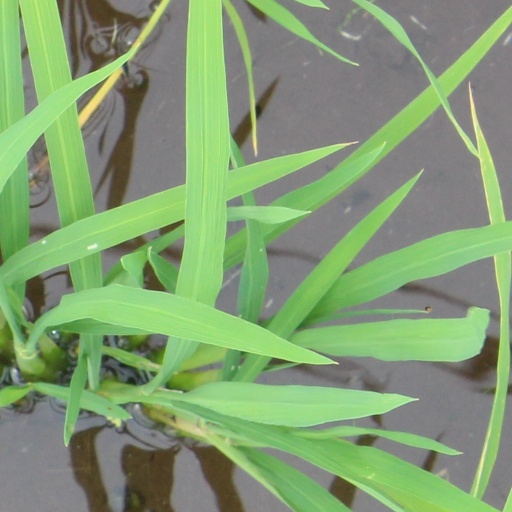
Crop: rice